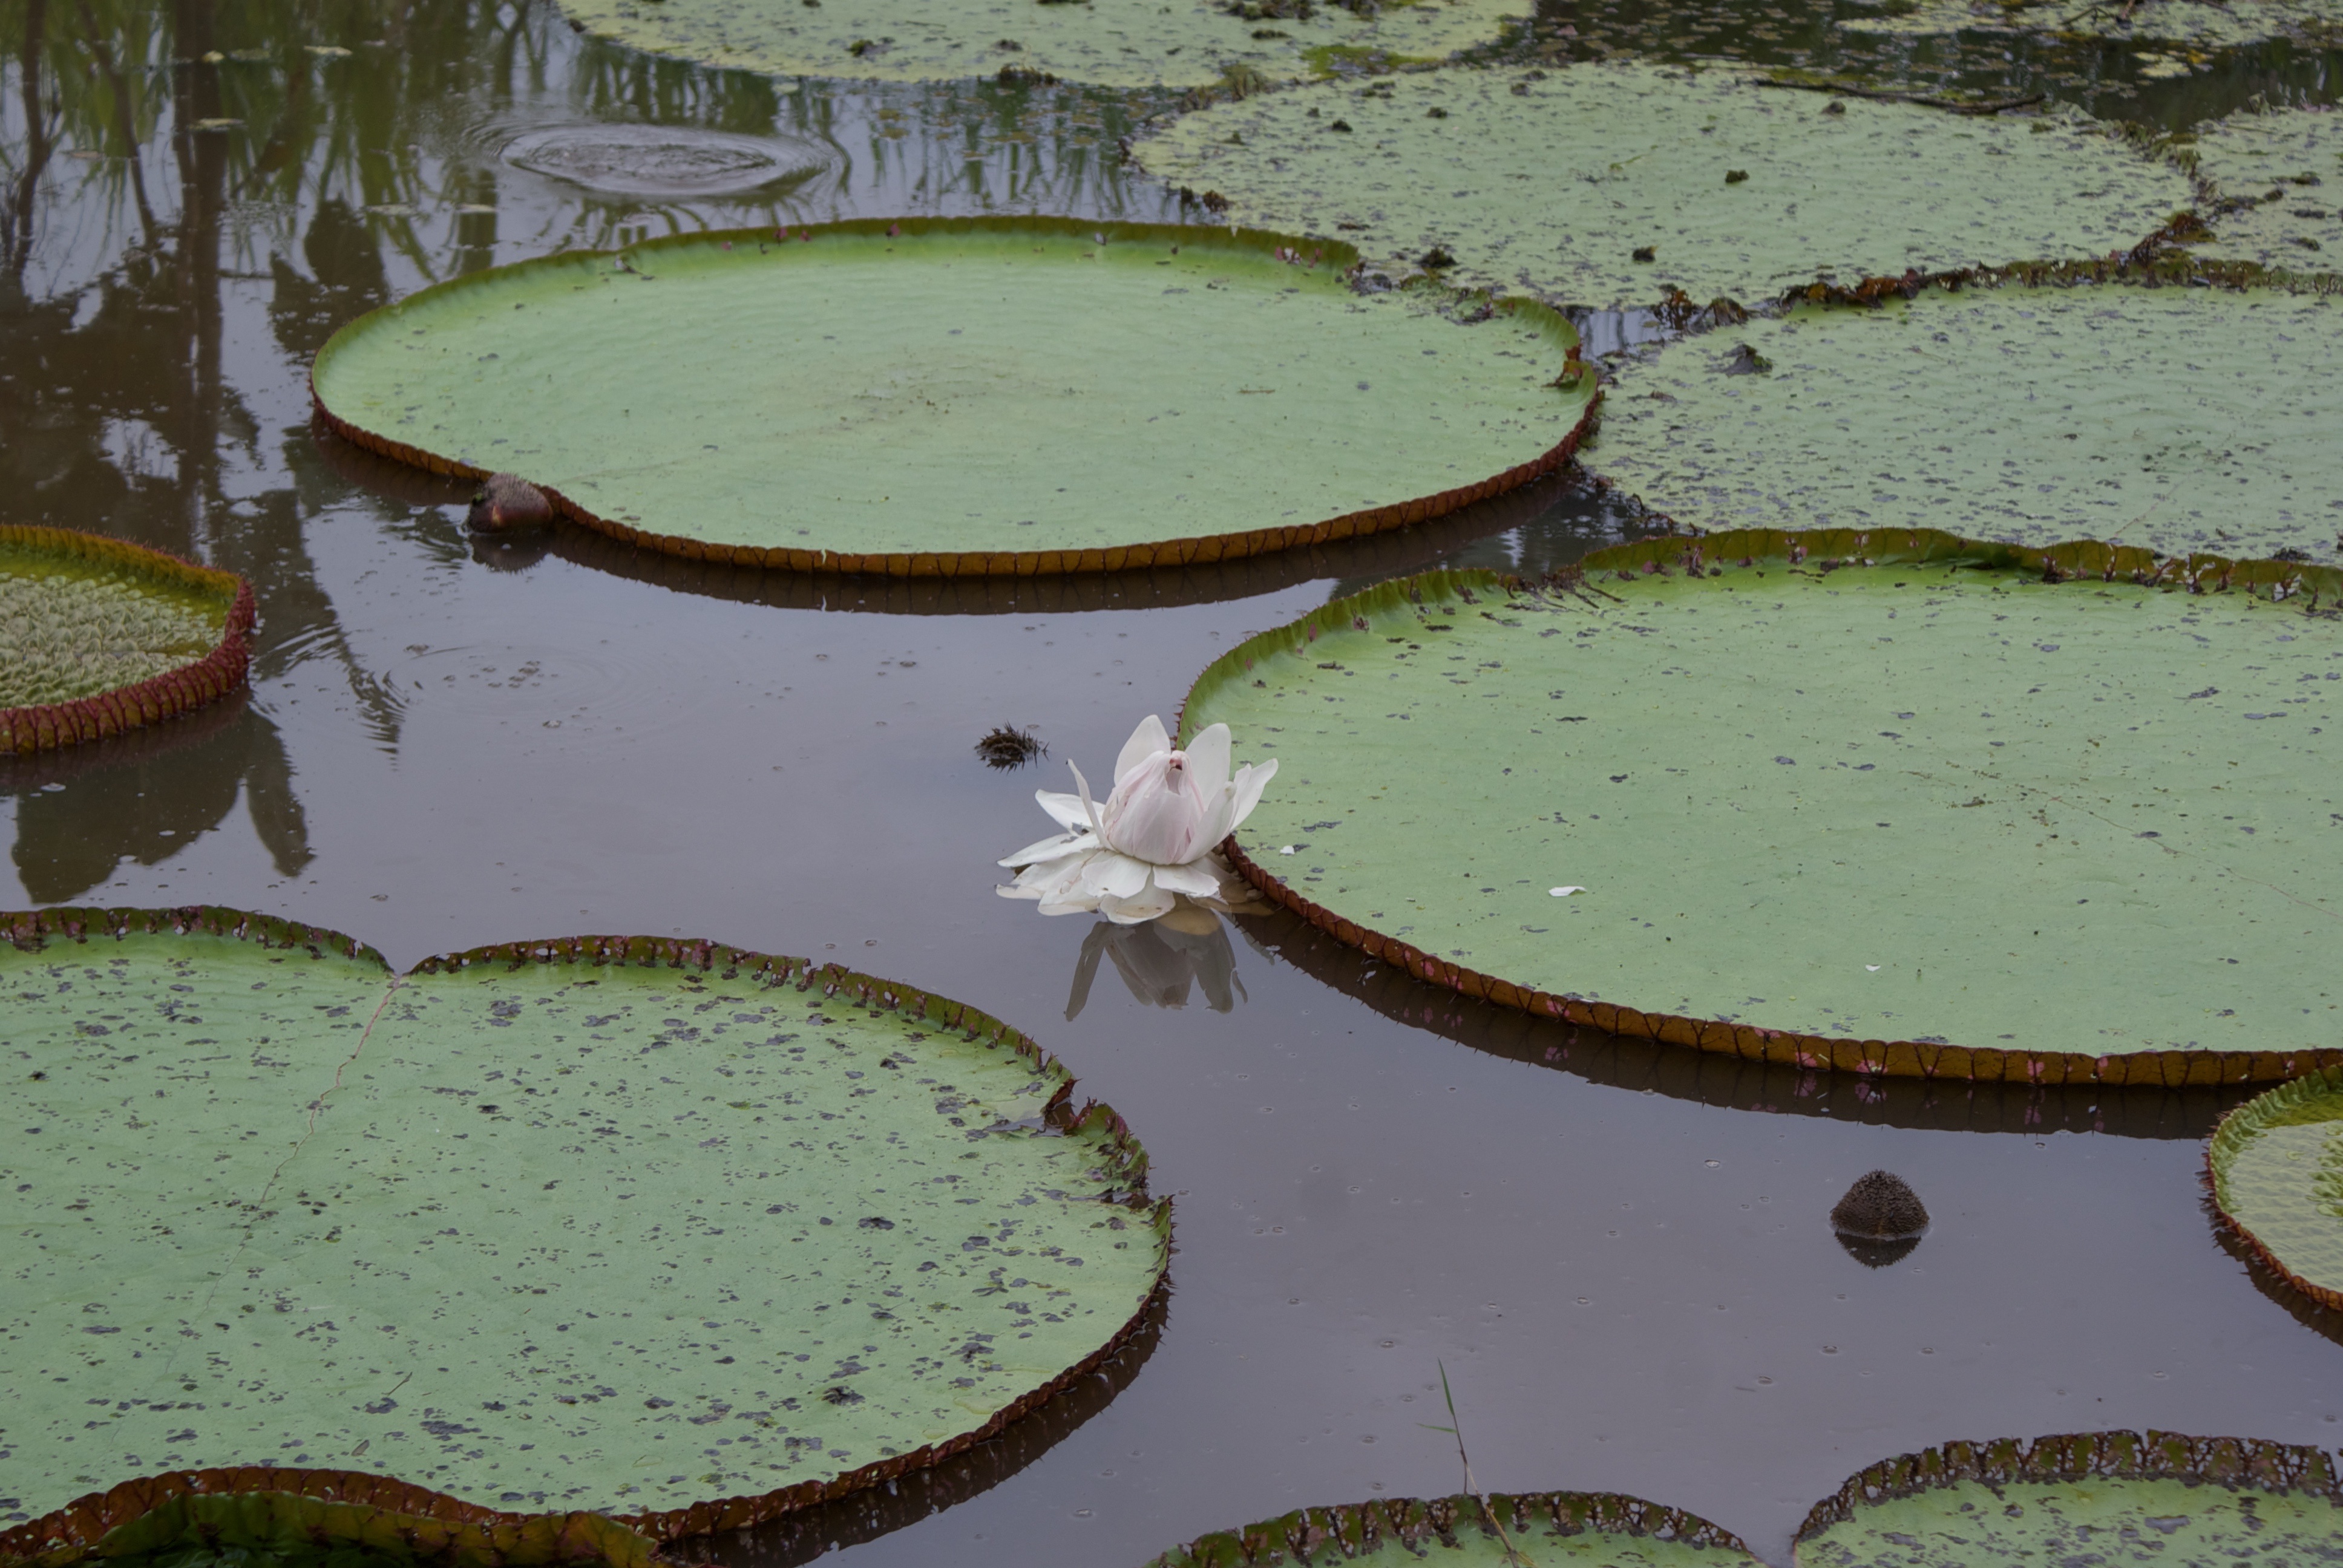
water, grass, plant, leaf, flower, pond, green, soil, botany, garden, flora, peru, water lily, lotus, ecosystem, big leaves, water plants, fish pond, loreto, pacaya samiria, national reserve